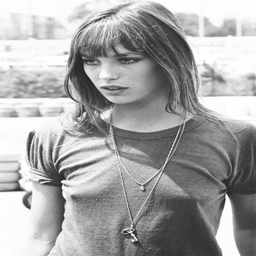
actor in layered necklaces and a tee